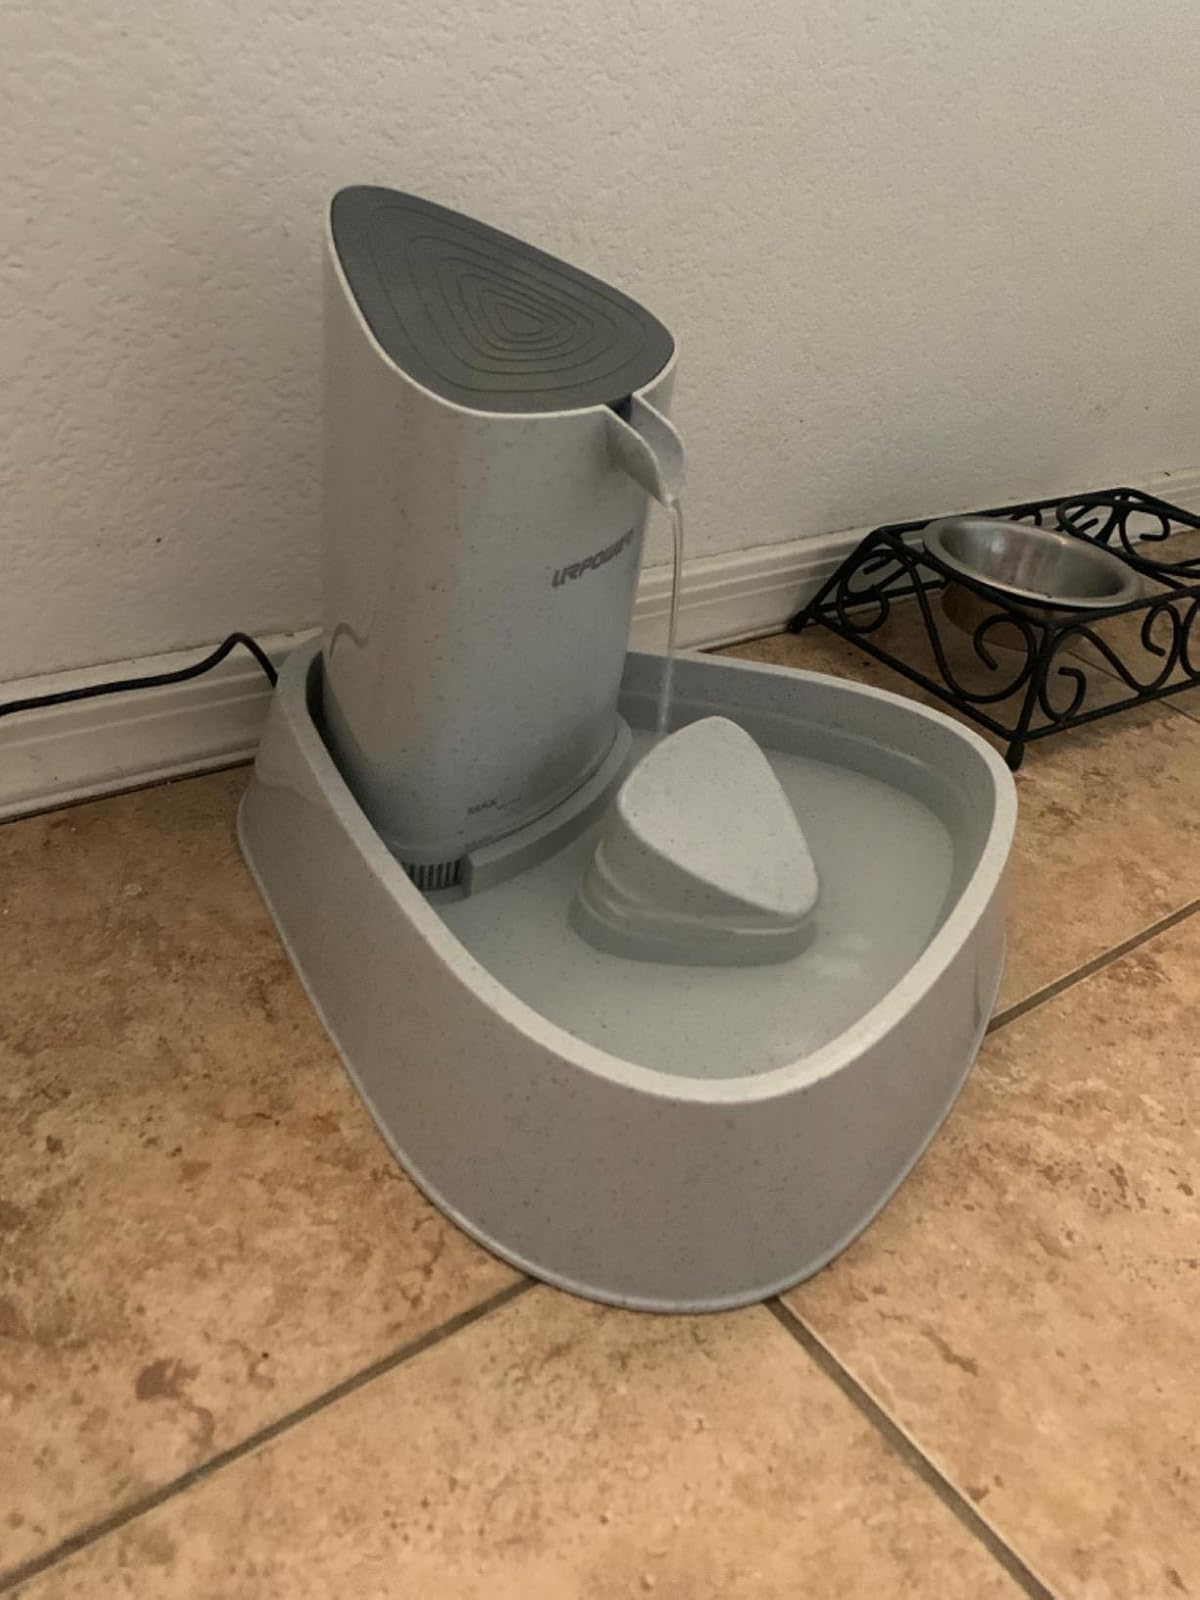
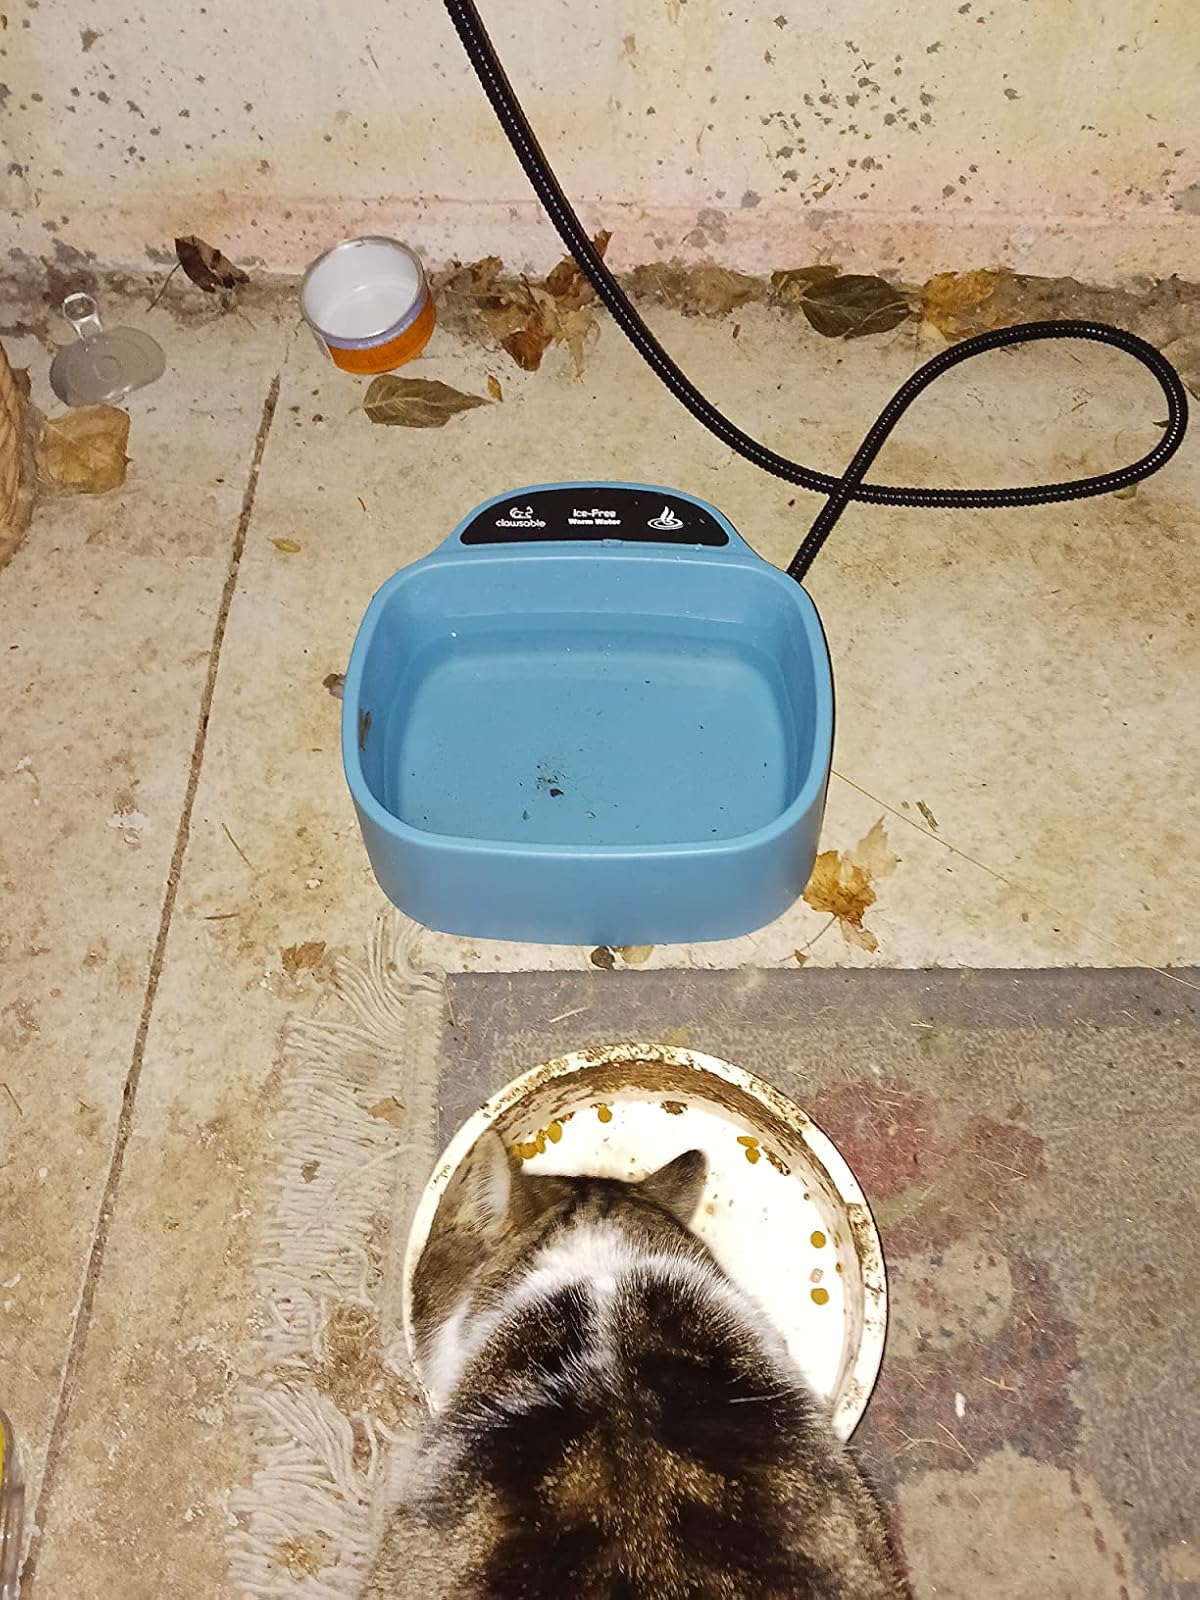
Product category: items_bowl
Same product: no